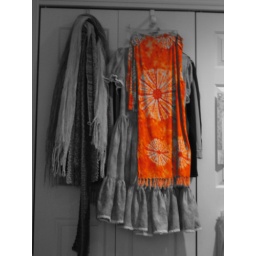
my lovely orange pants hanging in my room (behind them is my clogging dress)